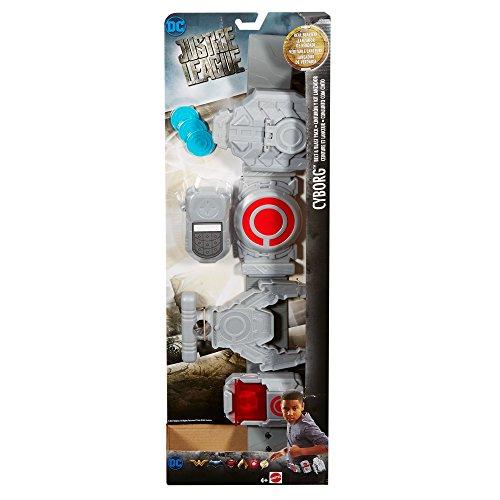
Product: DC Justice League Cyborg Belt & Blast Pack
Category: Toys & Games | Dress Up & Pretend Play | Accessories
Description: Full Collection includes Batman, Superman or Cyborg power accessories.
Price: $19.99
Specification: ProductDimensions:2.5x22.8x7.5inches|ItemWeight:1.1pounds|ShippingWeight:1.1pounds(Viewshippingratesandpolicies)|DomesticShipping:ItemcanbeshippedwithinU.S.|InternationalShipping:ThisitemcanbeshippedtoselectcountriesoutsideoftheU.S.LearnMore|ASIN:B06XK578G5|Itemmodelnumber:FGM17|Manufacturerrecommendedage:4-8years